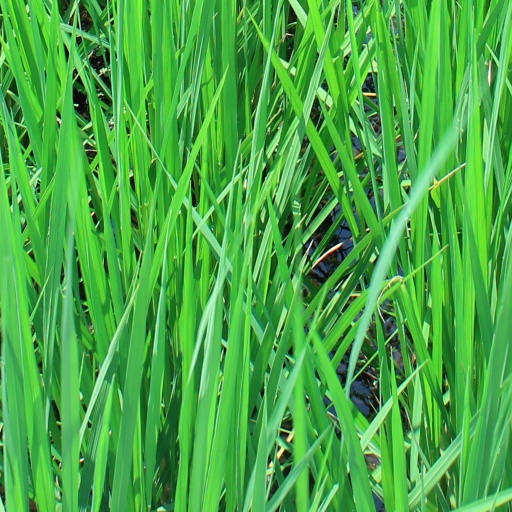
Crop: rice